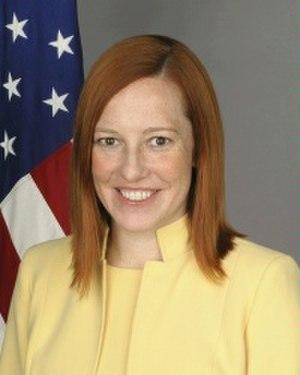
Jennifer Rene, dite Jen Psaki, née le 1ᵉʳ décembre 1978 à Stamford, était la directrice des Communications de la Maison-Blanche du 1ᵉʳ avril 2015 au 20 janvier 2017.